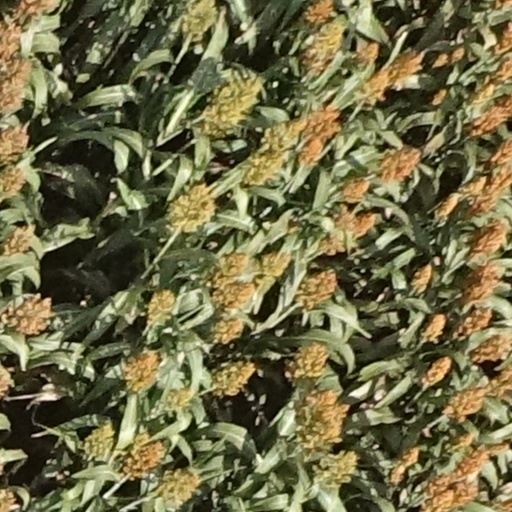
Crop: sorghum